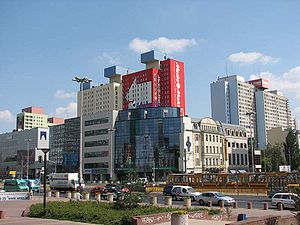
Łódź / Økonomi
Finanscenteret i Łódź strækker sig langs Józef Piłsudskis allé.
Łódź er med 690.422 indbyggere befolkningsmæssigt Polens tredjestørste by og hovedstaden i Województwo łódzkie midt i landet. Byen er hovedcenteret for tekstil- og filmindustrien samt elektronik- og underholdningsbranchen i Polen. Med sine universiteter, teatre, museer og den verdensberømte filmhøjskole er Łódź også et vigtigt akademisk og kulturelt center.